Cherry Hill Mall

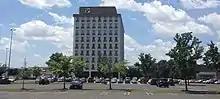
The One Cherry Hill office building adjacent to the mall (demolished in 2025)

In 1966, the Rouse Company announced it would construct a nine-story, office building next to the mall. The project took a leap forward in September 1967, when the Connecticut General Life Insurance Co., which already owned the land under the mall, agreed to finance the office tower addition.